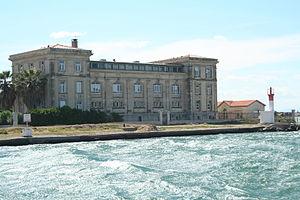
Sète (Hérault) - Station de biologie marine, Université Montpellier II, vu depuis la Pointe-Courte.